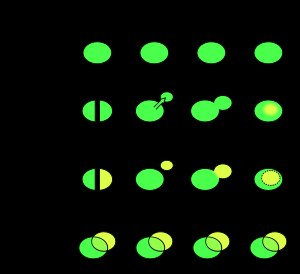
Evolution (biologi) / Udfald / Artsdannelse
De fire mekanismer for artsdannelse
Evolution er en proces hvorved sammensætningen af arveanlæg i en population ændres over generationer. Evolutionære processer giver anledning til mangfoldigheden af liv på alle niveauer af biologisk organisation, herunder niveauet for arter, individuelle organismer, og på niveauet for molekylær evolution. Evolutionsteorien er en videnskabelig teori, der forklarer hvordan diversifikation af organismer, og artsdannelse, dvs. opståen af nye arter, forekommer. Evolution anses som videnskabelig kendsgerning, fordi de forudsigelser som udviklingslæren producerer har vist sig at holde stik - både i eksperimenter, og i analyser af fossiler og levende arter.